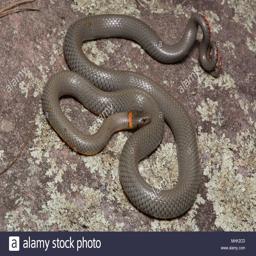
Animal: snakes